Banganga Tank

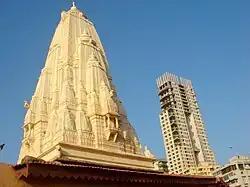
"Shikhara" of the Shri Kashi Math, as seen from Banganga Tank

According to local legend, the temple sprang forth when Rama, the exiled hero of the epic "Ramayana", stopped at the spot in search of his kidnapped wife, Sita.